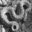
Label: snake